Giovanni "Ernesto" Ceirano

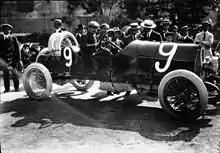
1913 Targa Florio - Giovanni 'Ernesto' Ceirano driving S.C.A.T.

In 1911 he won the Targa Florio driving his father Giovanni's SCAT 22/32 HP (4398 cc), he completed the 3 laps of the Grande Circuit of the Targa Florio, covering the in 9 hours 32 minutes 22 seconds, an average speed of 46.8 km/h.